Ulm Hauptbahnhof

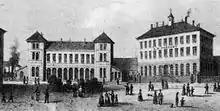
First Ulm station from 1850 and post office in 1855

Ulm station was officially opened together with the last section of the Southern Railway from Biberach to Ulm on 1 June 1850. On 29 June 1850, the railway up the Geislinger Steige pass over the Swabian Alb between Geislingen and Amstetten was completed, allowing the Württemberg East Railway (Fils Valley Railway), running to Stuttgart via Göppingen, to be taken into operation, so that through trains could run from Heilbronn to Friedrichshafen. Thus, the first railway line across Württemberg was completed. The climb over the Geislinger Steige was a technical masterpiece for the time and attracted attention throughout Europe. Three trains ran each day through the three tracks of the station towards Stuttgart and Friedrichshafen. The travel time between Ulm and Stuttgart was four hours and between Ulm and Friedrichshafen it was three hours and 15 minutes. The station building, which was designed by the architect Ludwig Friedrich Gaab in a style combining gothic revival and neoclassical elements, was opened in December 1850. It consisted of a two-story central building, which had three-storey side towers at each end, and contained on the ground floor an entrance hall, two waiting rooms, a station restaurant, a luggage room, a room for the service staff, a room for the porter and two cash rooms with anterooms. Upstairs there were storage rooms and living areas. Ashlar, brick and crushed stone were used as materials. Two entrance halls to the station building were built in 1851. Also built were a roundhouse, a carriage house, a goods shed, a water station and several other buildings. Railway telegraph was connected to the station on 16 April 1851 and Ulm station opened a porter service on 9 October 1851.